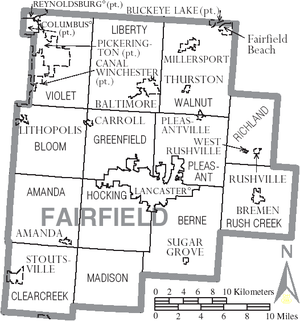
Le comté de Fairfield – en anglais : Fairfield County – est un des 88 comtés de l'État de l'Ohio, aux États-Unis.